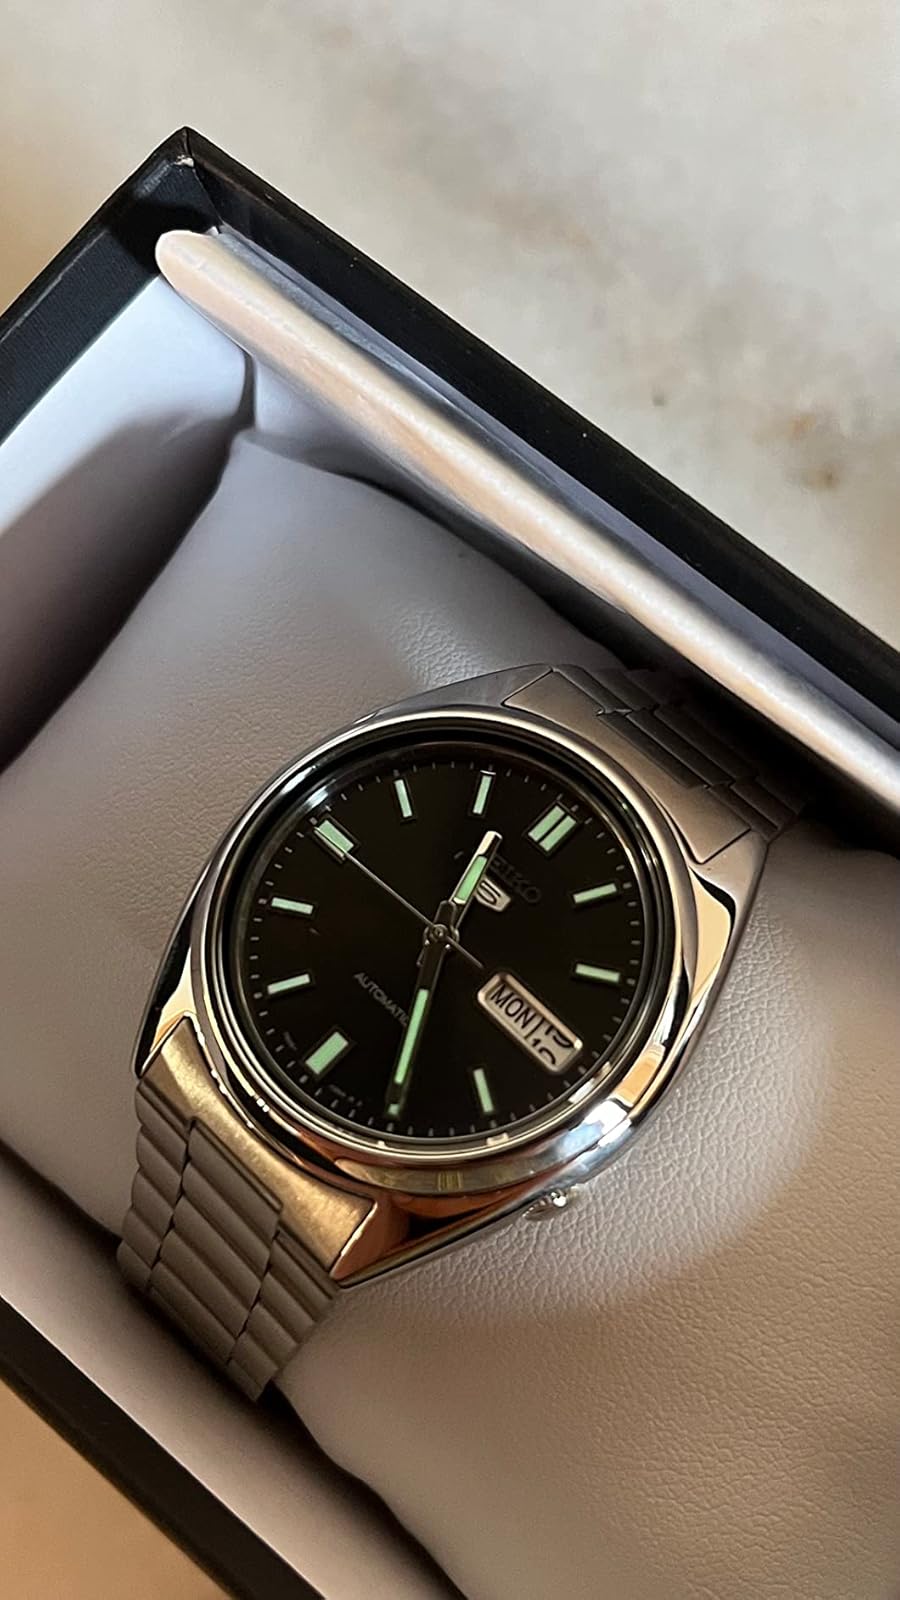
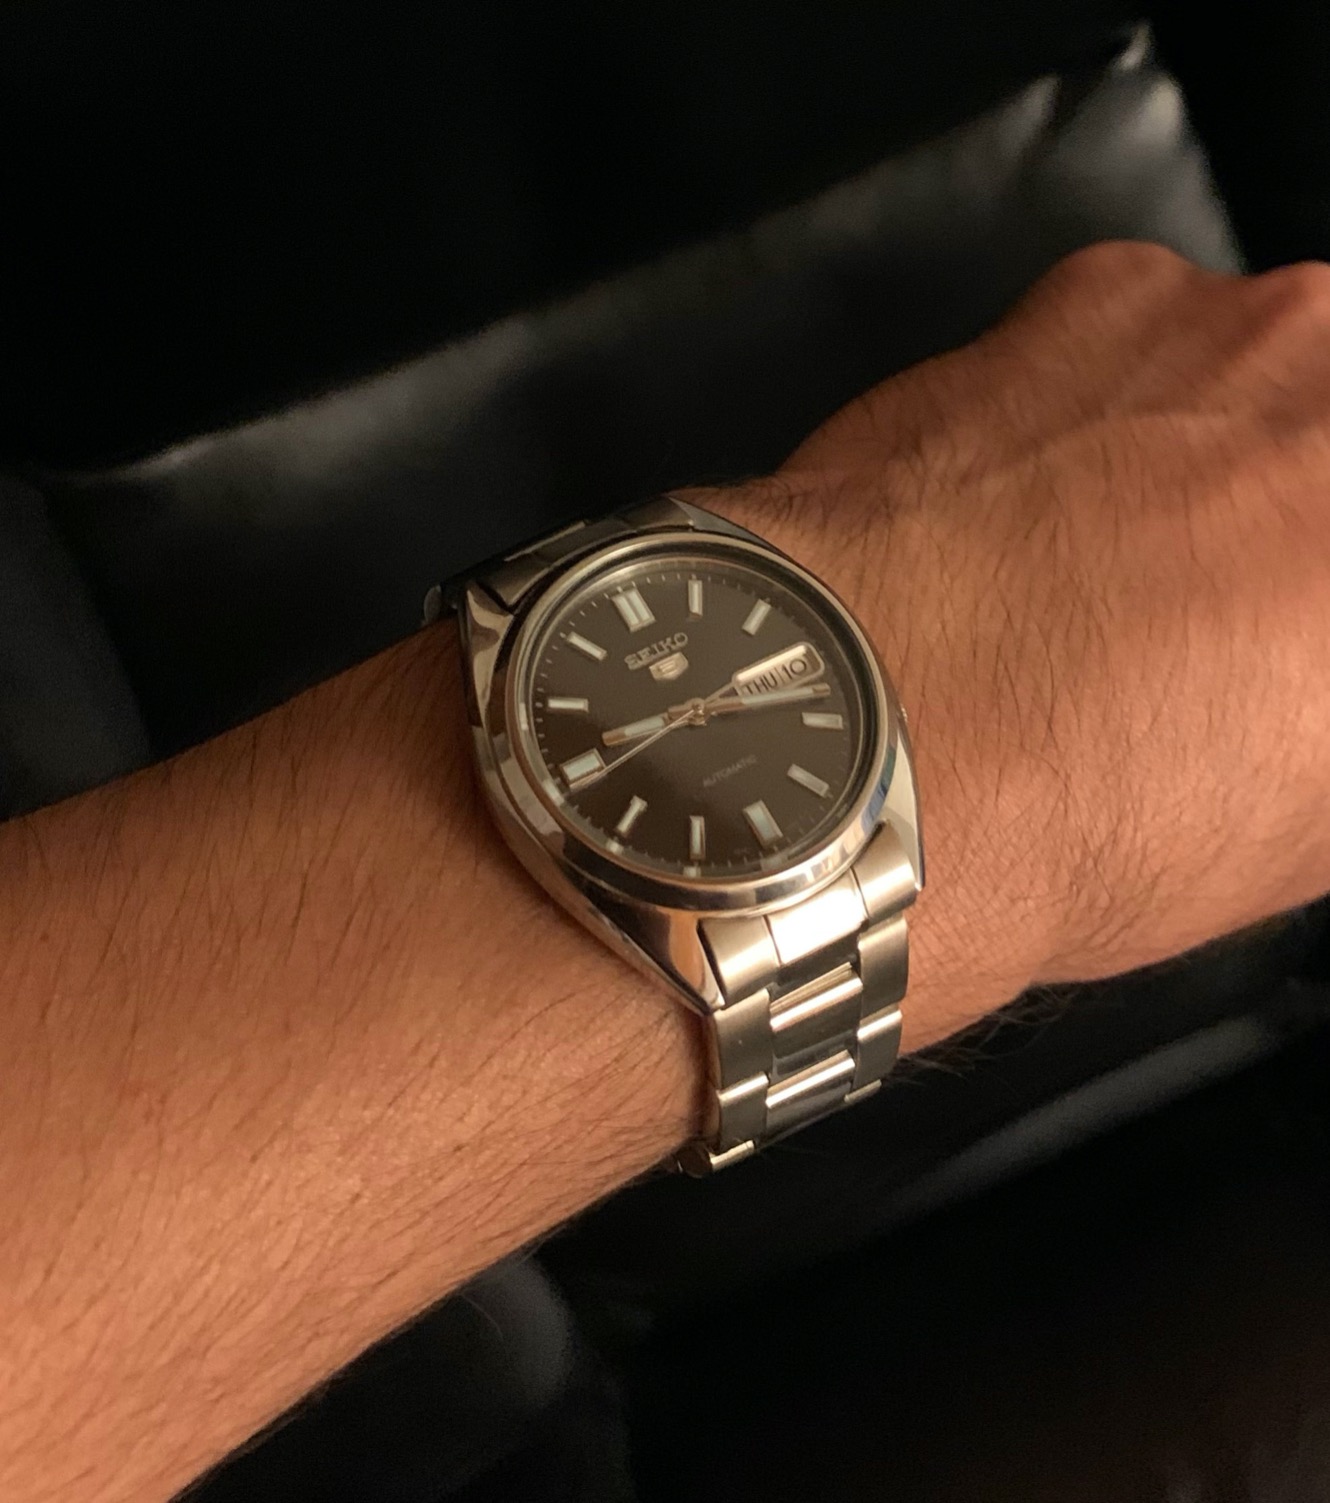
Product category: accessories_watch
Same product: yes